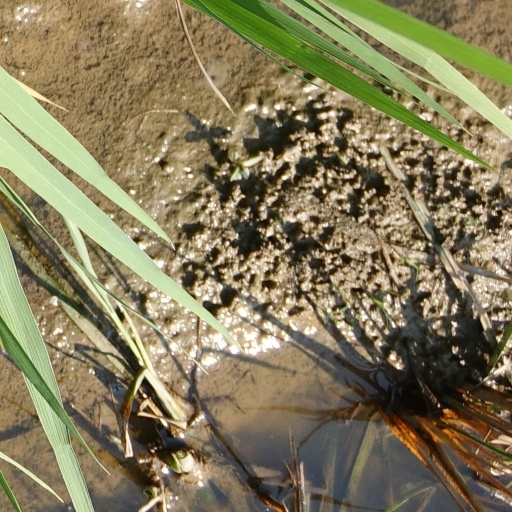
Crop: rice